Rusyns and Ukrainians in Czechoslovakia (1918–1938)

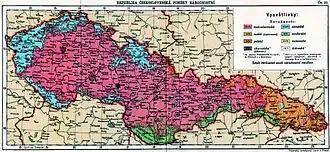
Ethnic map of Czechoslovakia in 1931

Rusyns and Ukrainians in Czechoslovakia during the period from 1918 to 1938, were ethnic Rusyns and Ukrainians of the First Czechoslovak Republic, representing the two main ethnic communities in the most eastern region of Czechoslovakia, known during that period as the Subcarpathian Rus.